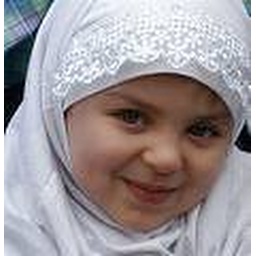
cute girl in hijab